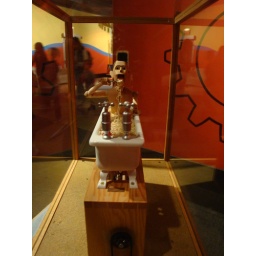
Man in tub eating spaghetti